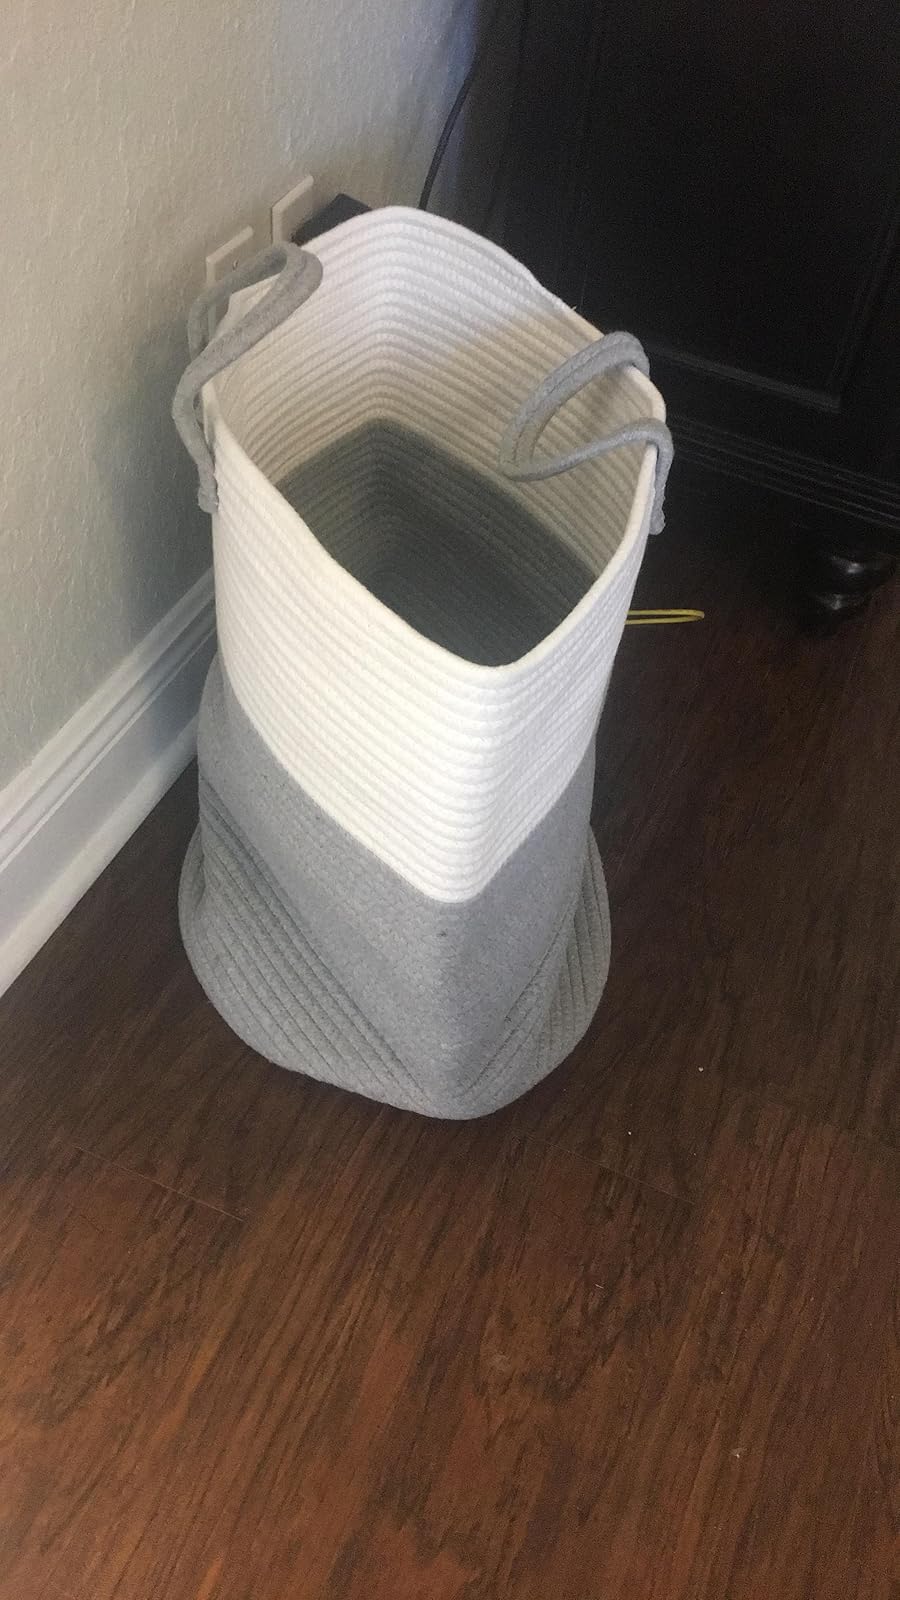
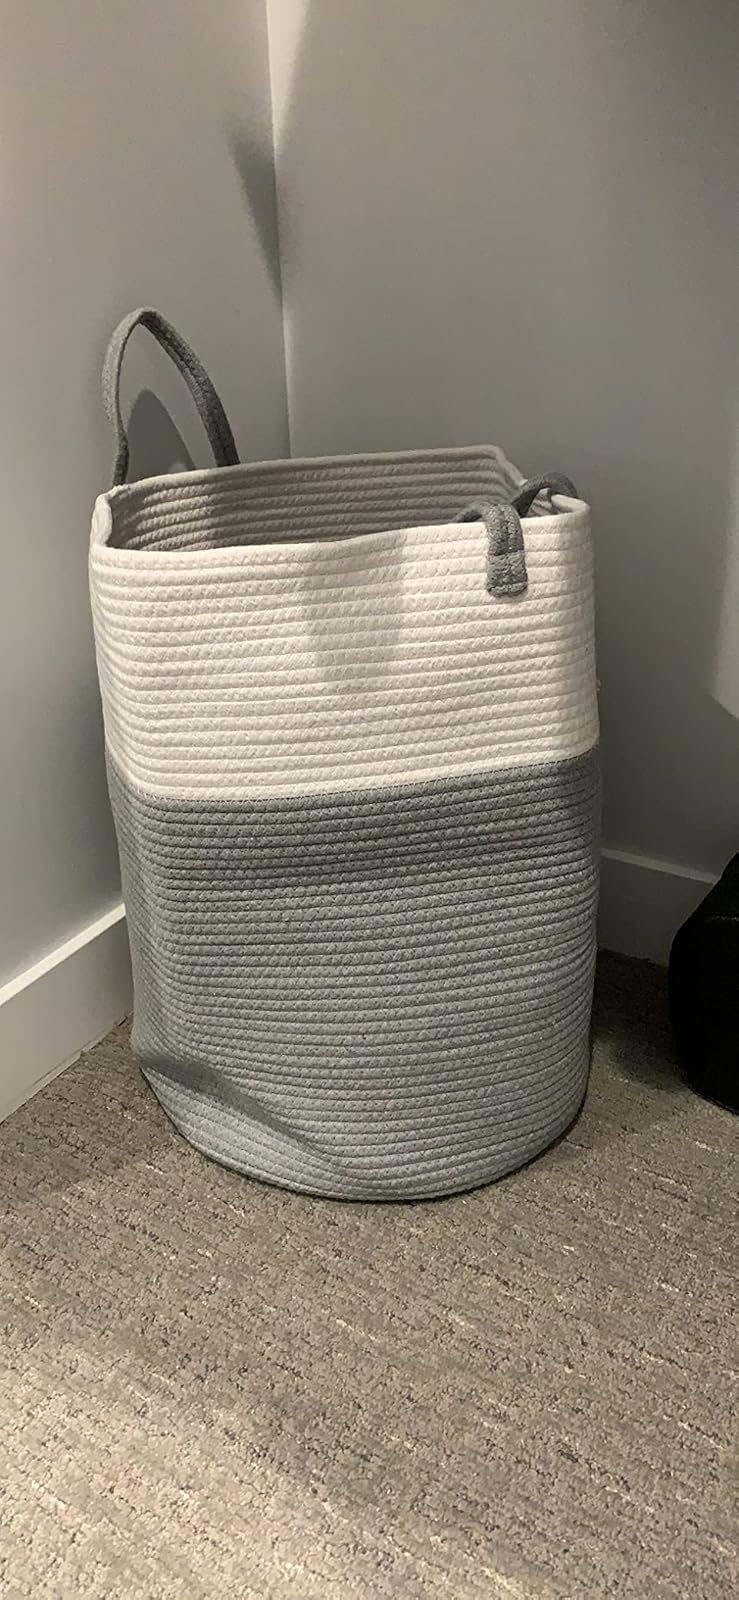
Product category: items_hamper
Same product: yes